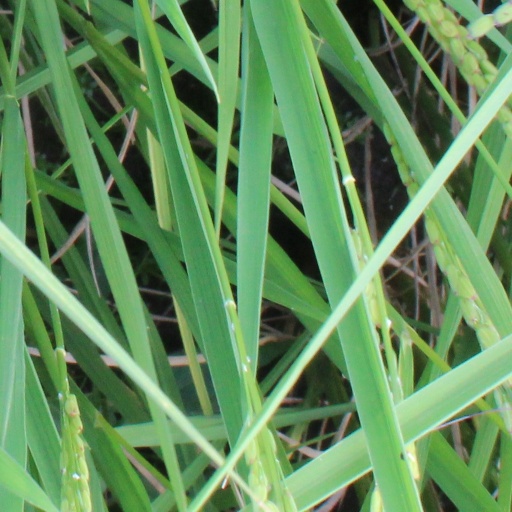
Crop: rice